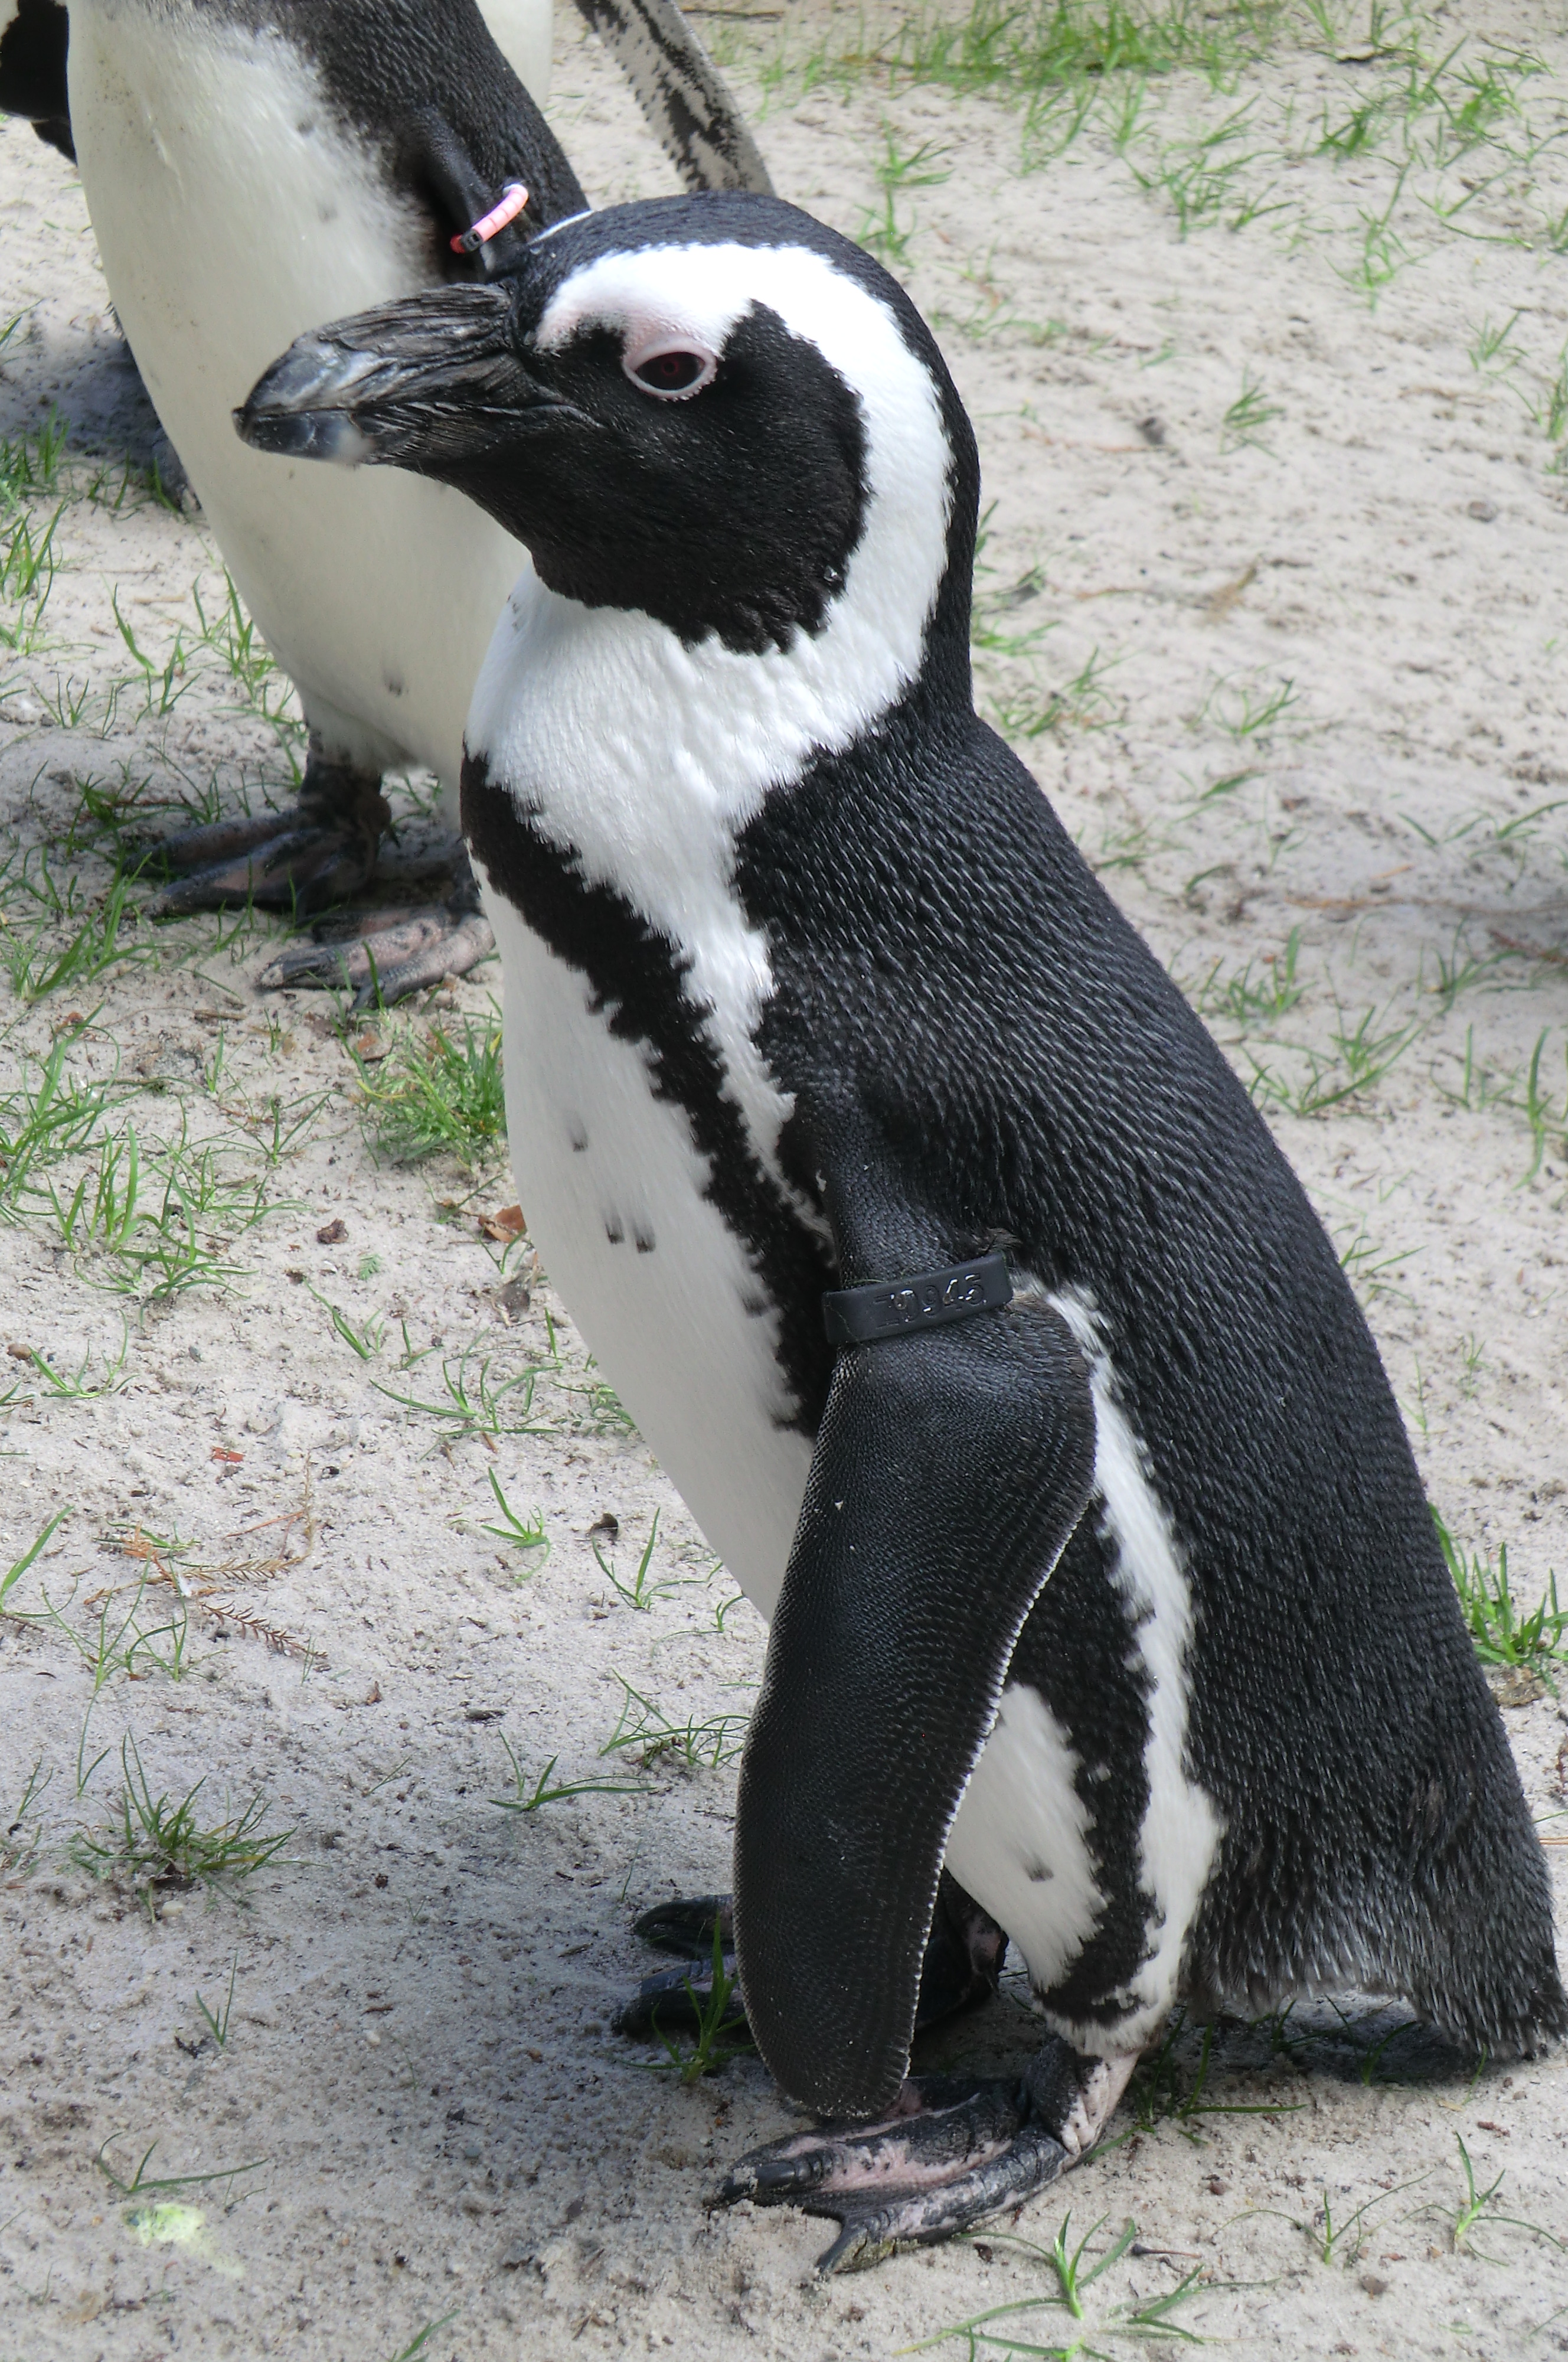
penguin, zoo, antwerp, flightless bird, fauna, bird, beak, organism